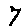
Label: 7